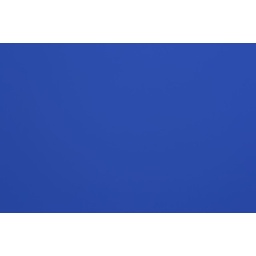
just blue sky above Germany- no clouds -enjoy the color